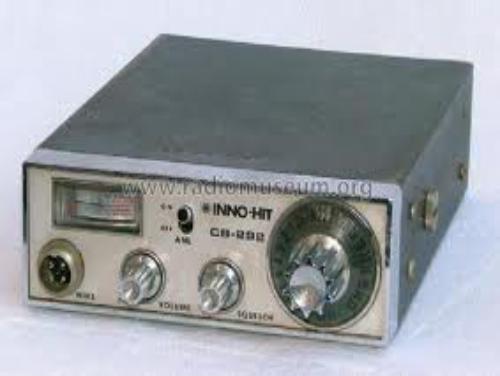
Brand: Inno Hit
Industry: Electronic